First Presbyterian Church (Philadelphia)

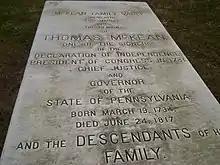
Thomas McKean Grave

The First Presbyterian Church in the City of Philadelphia, also known as 'First Church', was organized around 1692. Religious services began in a building known as the "Barbadoes Warehouse", located on the northwest corner of Second and Chestnut Streets. For a time, both Baptists and Congregationalists shared this facility with the Presbyterians.